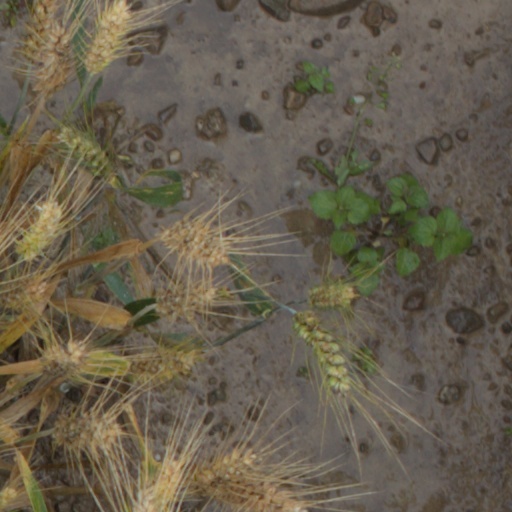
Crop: wheat